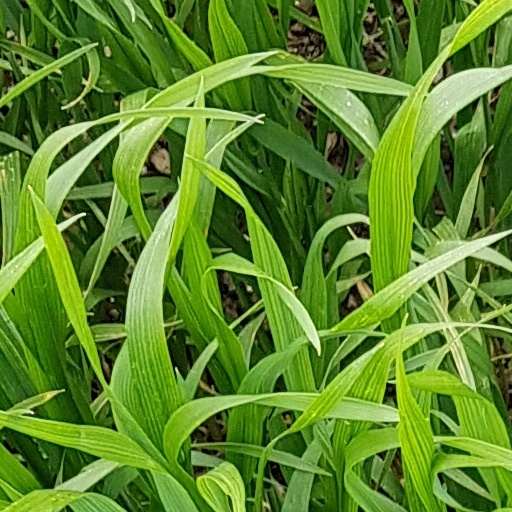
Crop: wheat